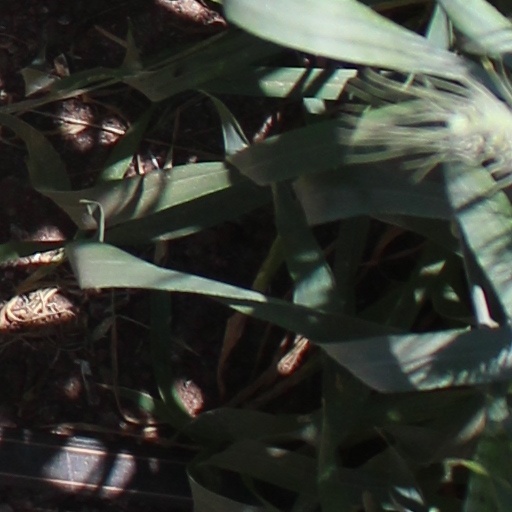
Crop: wheat